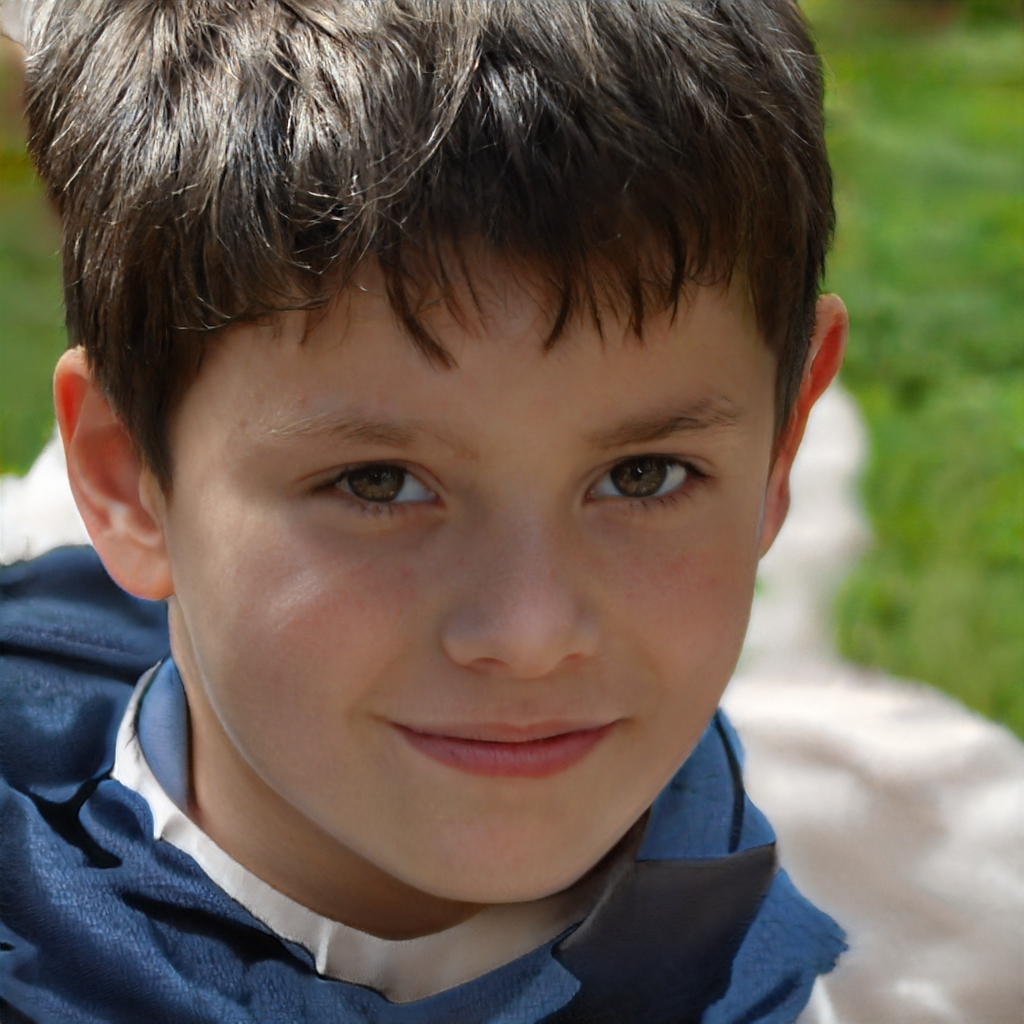
Gender: Male